Shivaji

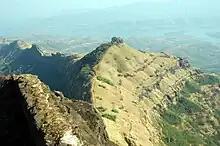
Suvela Machi, view of southern sub-plateaux, as seen from Ballekilla, Rajgad

Beginning in 1674, the Marathas undertook an aggressive campaign, raiding Khandesh (October), capturing Bijapuri Ponda (April 1675), Karwar (mid-year), and Kolhapur (July). In November, the Maratha navy skirmished with the Siddis of Janjira, but failed to dislodge them. Having recovered from an illness, and taking advantage of a civil war that had broken out between the Deccanis and the Afghans at Bijapur, Shivaji raided Athani in April 1676.